Leinster House

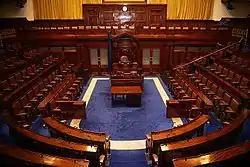
Dáil Chamber, 2008

From the late eighteenth century, Leinster House (then called "Kildare House") was the Earl's official Dublin residence. When it was first built in 1745–48 by James FitzGerald, Earl of Kildare, it was located on the unfashionable and isolated south side of the city, far from the main locations of aristocratic residences, namely Rutland Square (now Parnell Square) and Mountjoy Square. The Earl predicted that others would follow; in succeeding decades Merrion Square and Fitzwilliam Square became the primary location of residences of the aristocracy, with many of their northside residences being sold (many subsequently deteriorating and ending up as slums). The building itself was designed by architect Richard Cassels while some of the later elements and interior were designed by Isaac Ware.